Driftless Area

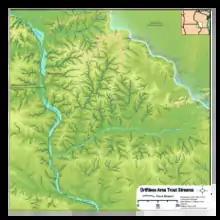
Relief map of the central Driftless Area, emphasizing the high density of trout waters in the region

The climate is humid continental, displaying both the cool summer and warm summer subtypes as one travels from north to south. The United States Department of Agriculture has the region falling mainly in zone 5a, with the northern fringe being 4b. A few patches in Wisconsin are 4a.